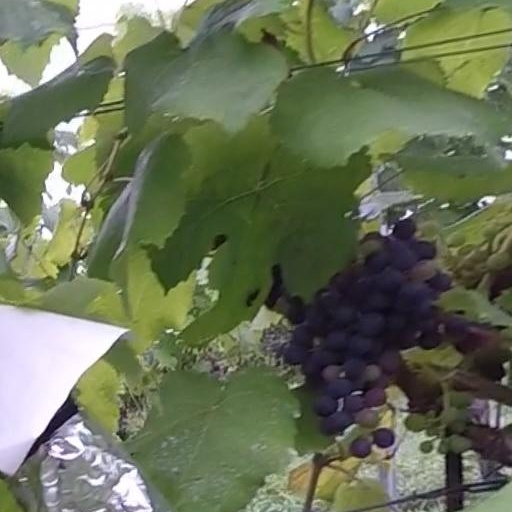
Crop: grape